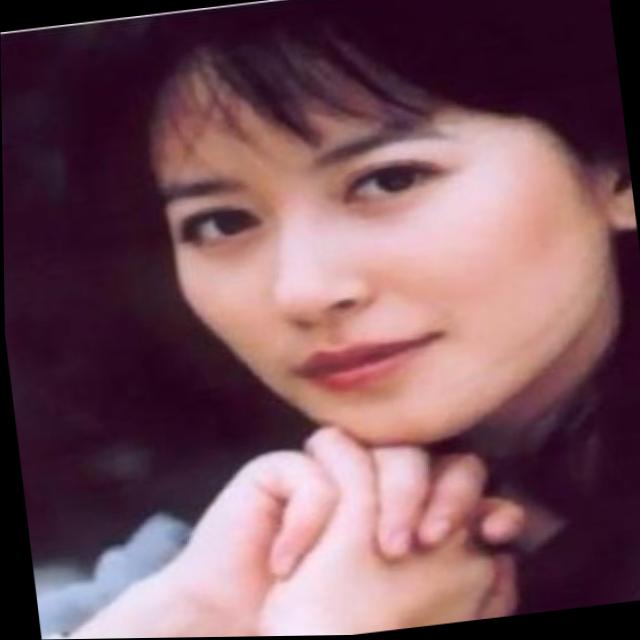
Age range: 21-44